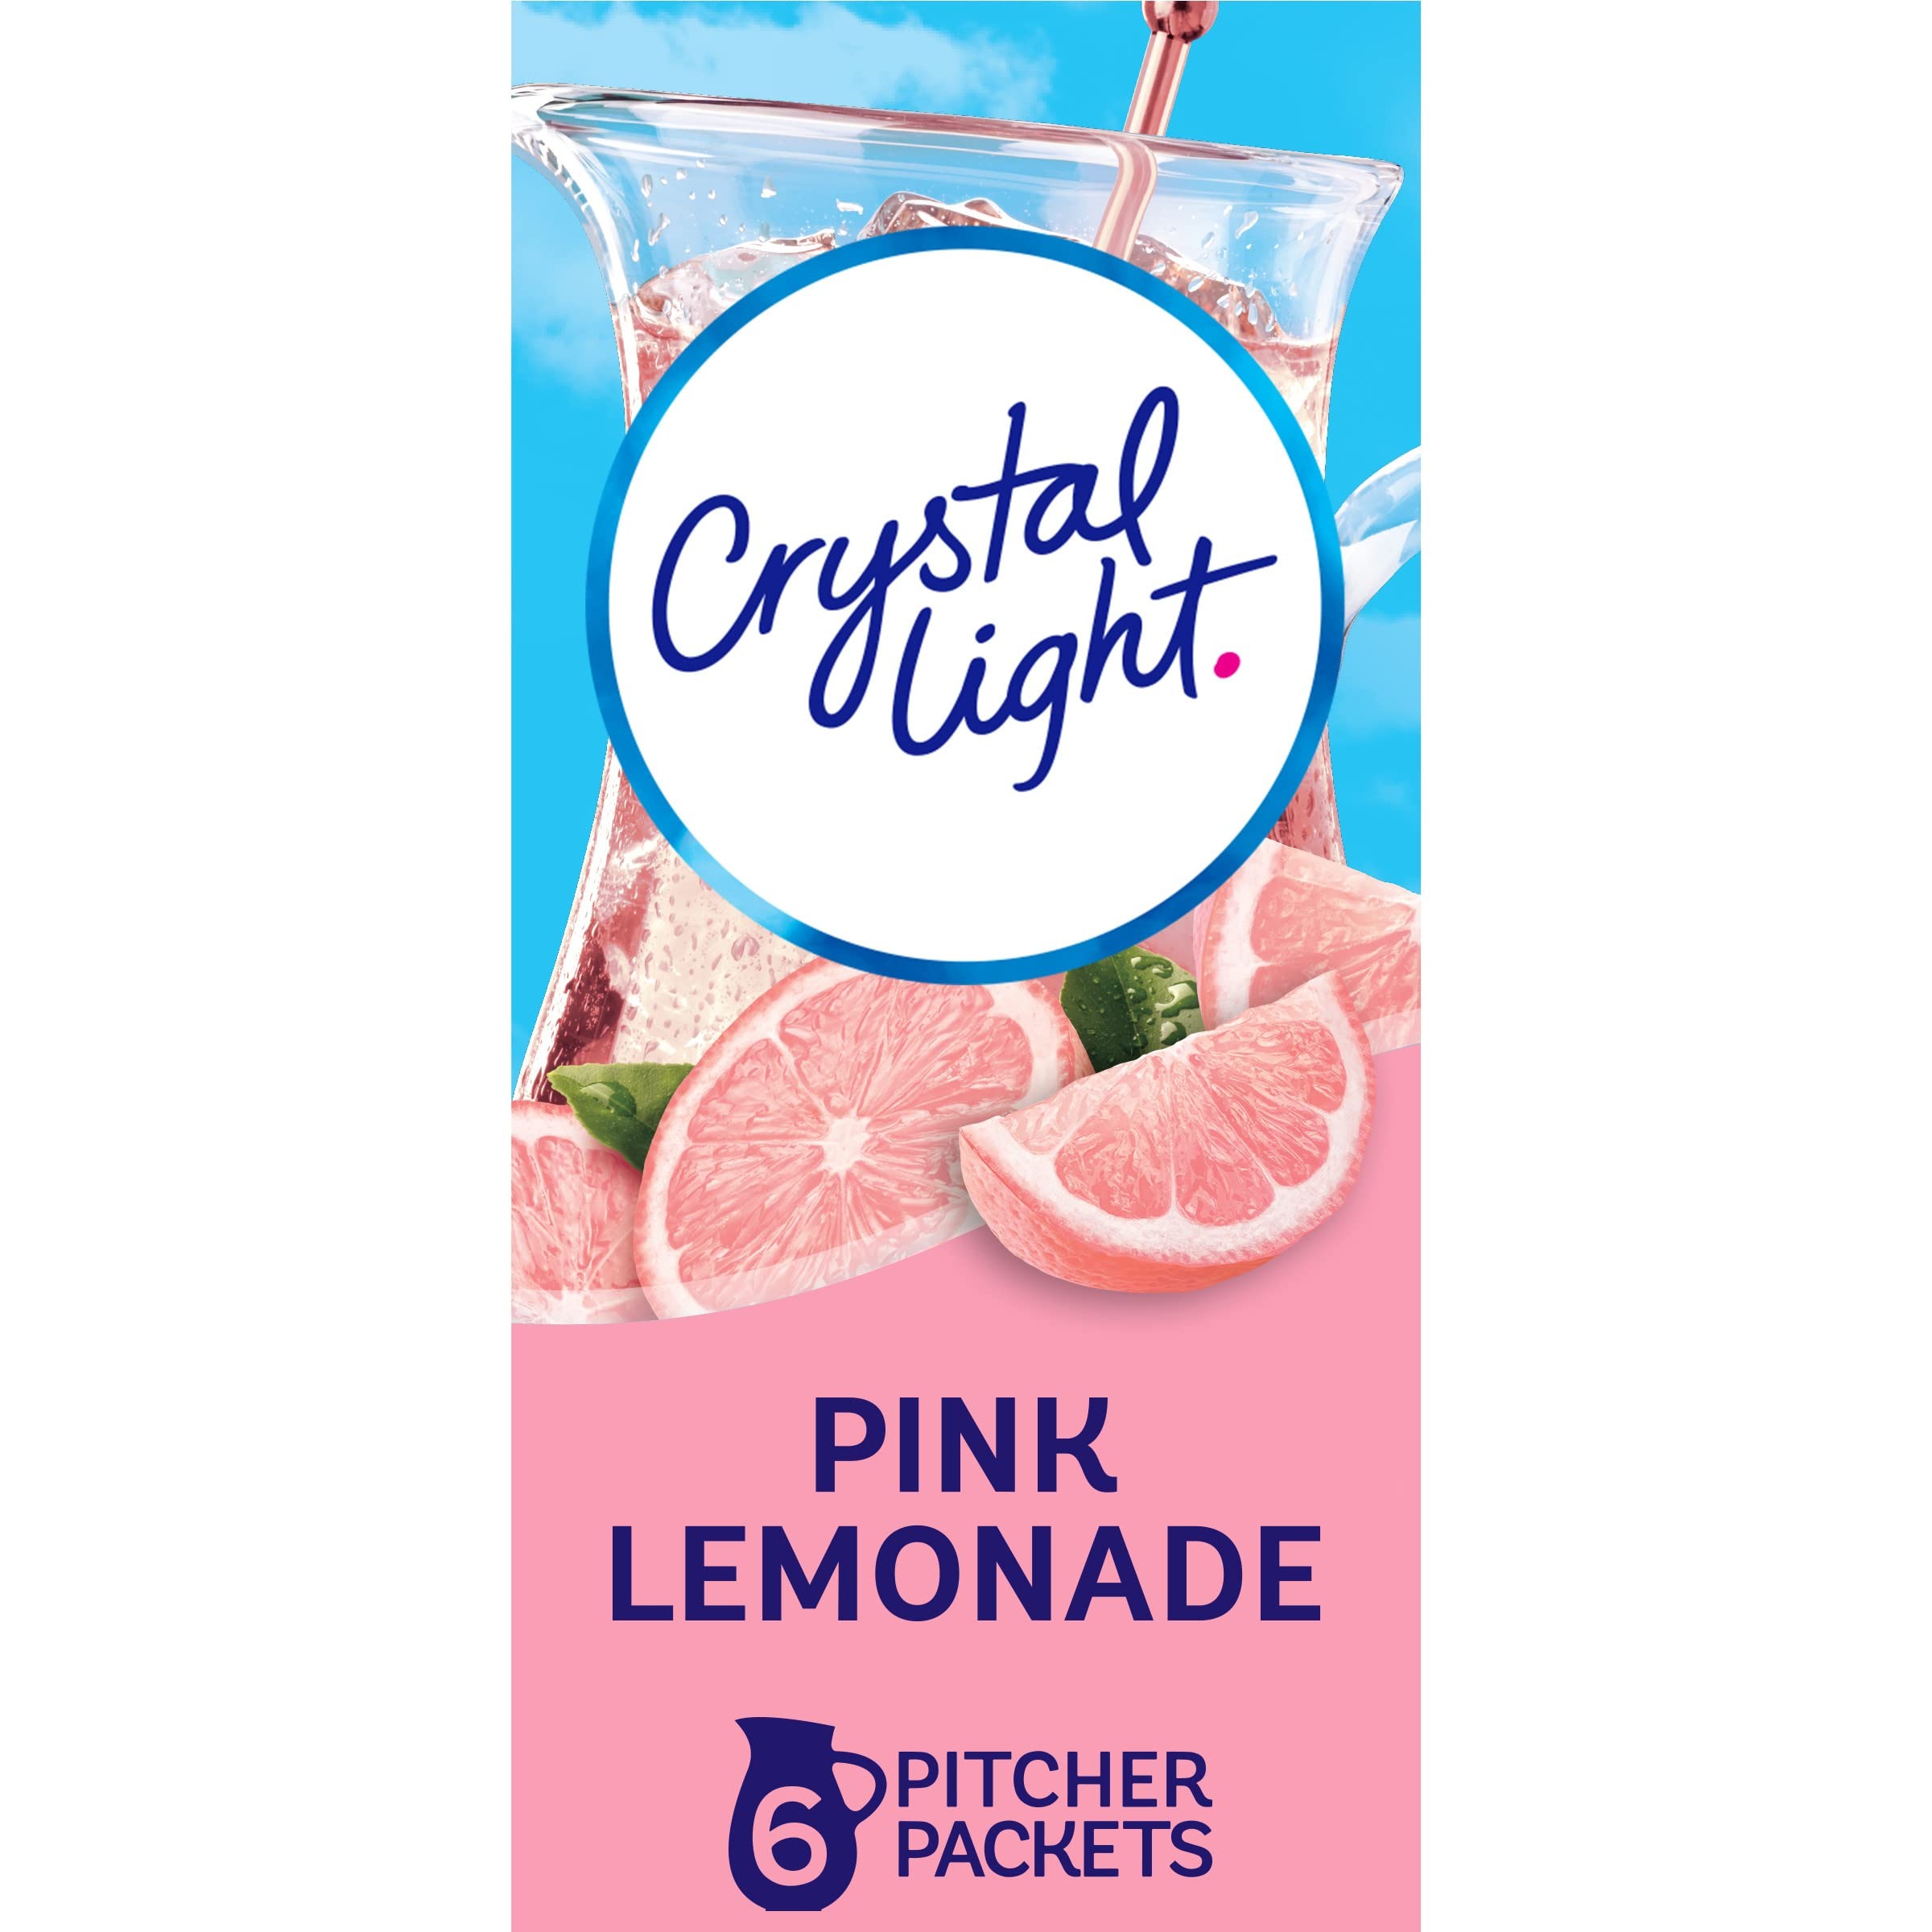
Item Name: Crystal Light Sugar-Free Pink Lemonade Naturally Flavored Powdered Drink Mix 72 Count Pitcher Packets(Packaging may vary)
Bullet Point 1: Seventy-two pitcher packets of Crystal Light Naturally Flavored Pink Lemonade Powdered Drink Mix
Bullet Point 2: Crystal Light Pink Lemonade Powdered Drink Mix delivers low calorie refreshment
Bullet Point 3: Each drink mix packet makes 5 servings or one 2-quart pitcher
Bullet Point 4: Made with zero sugar and 5 calories per serving for guilt-free refreshment
Bullet Point 5: Made with natural flavors for a refreshing taste
Value: 34.8
Unit: Ounce

Price: 58.96